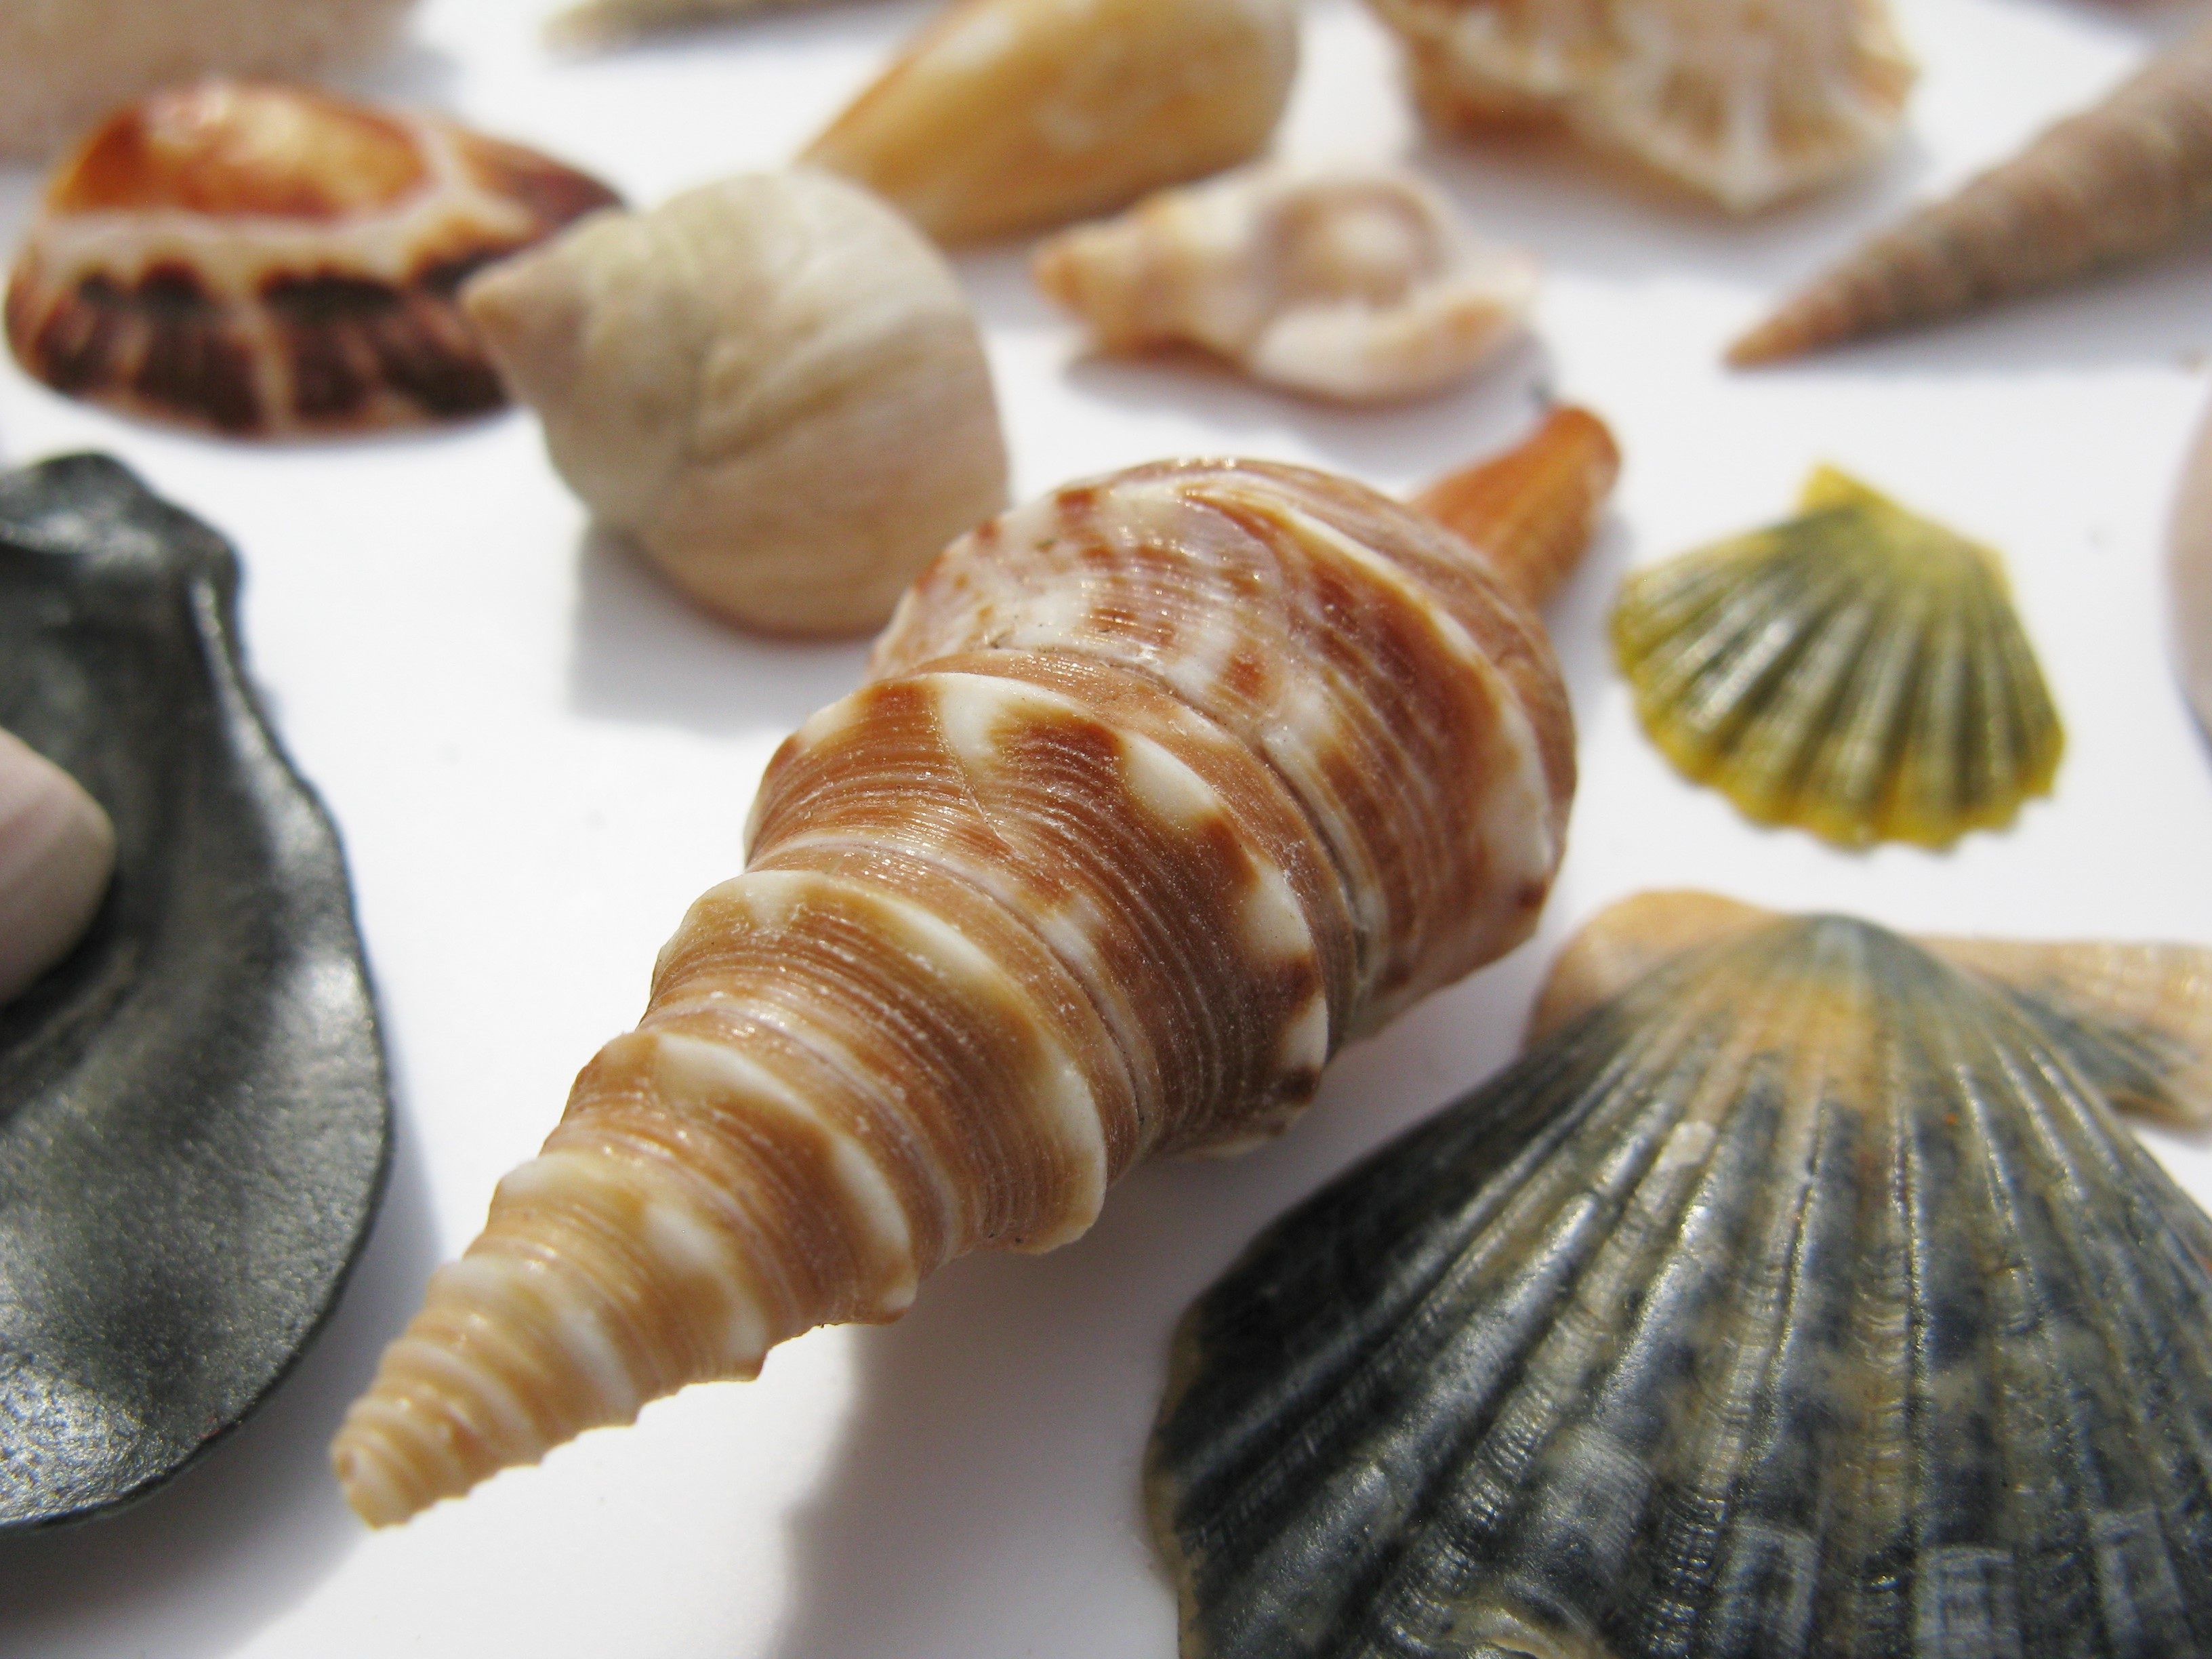
sea, nature, animal, travel, dish, food, collection, macro, biology, seafood, close, shellfish, still life, fauna, material, shell, invertebrate, seashell, housing, clam, lime, conch, maritime, cockle, animal world, escargot, molluscs, snails, mussels, meeresbewohner, sea snail, water creature, sea animals, mother of pearl, marine gastropods, water snail, clams oysters mussels and scallops